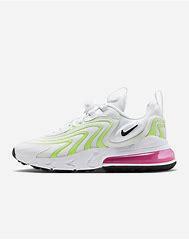
Brand: Nike
Model: Air Max 270 React ENG